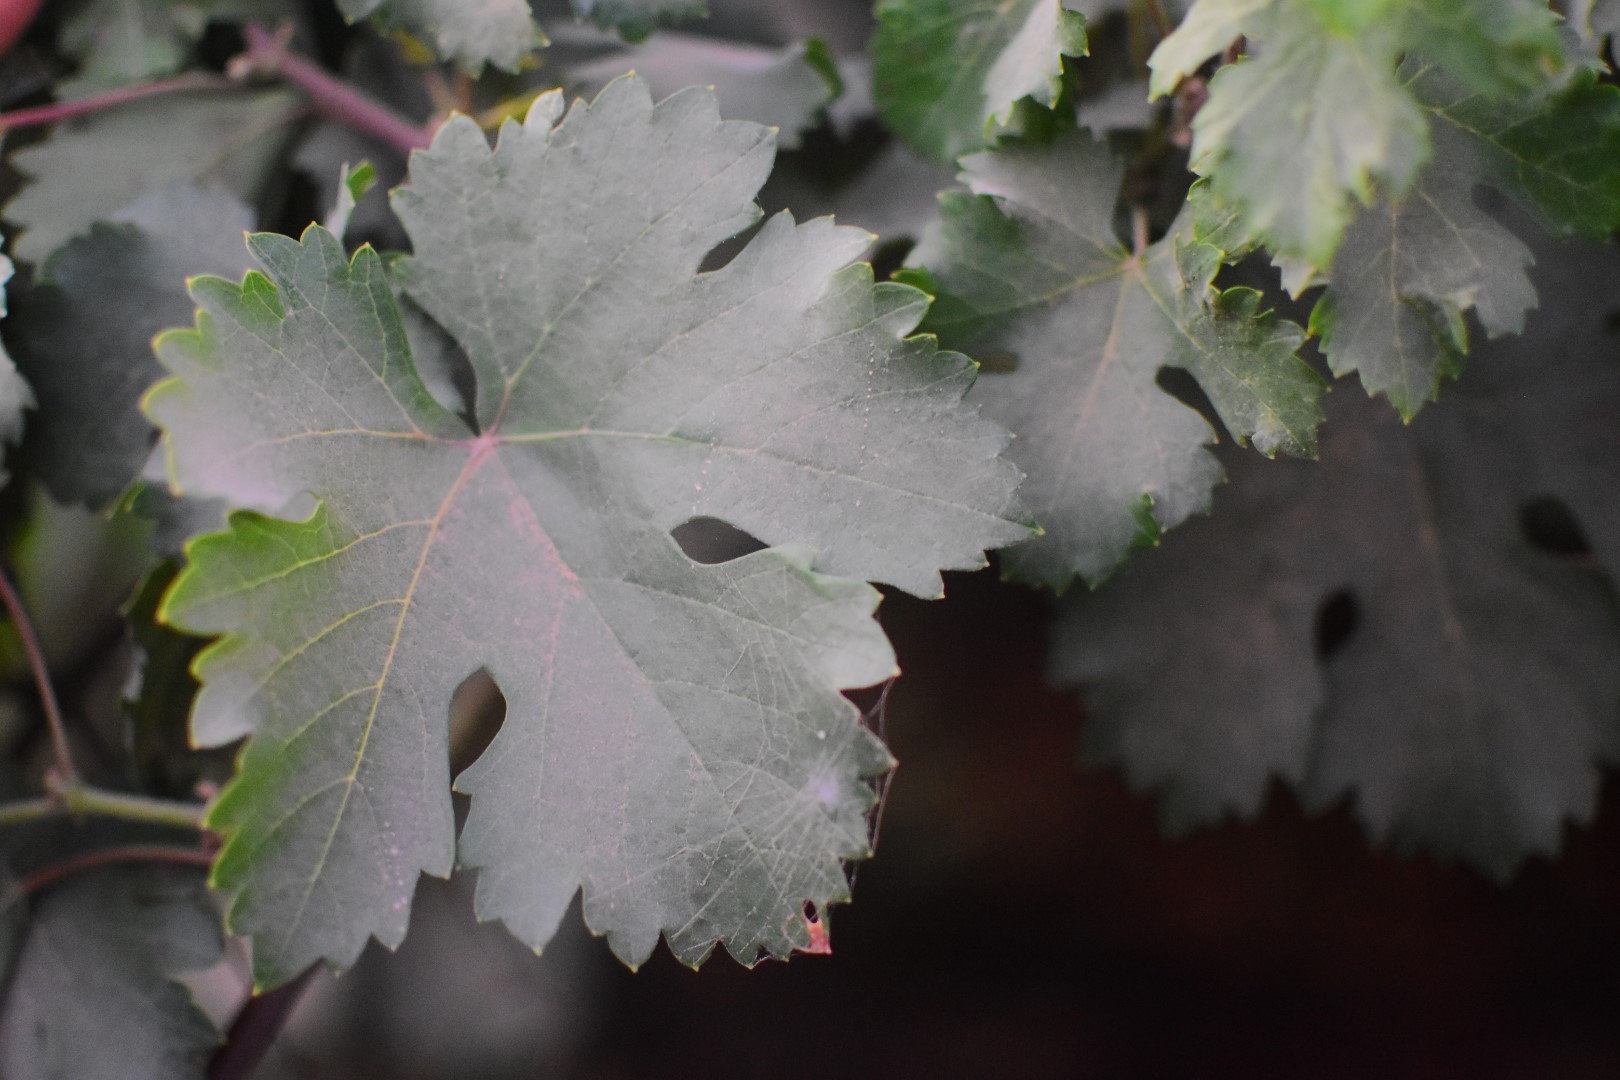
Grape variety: Aswud Balad